Francis Haley House

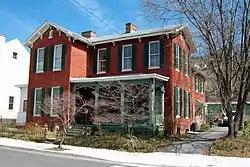
Francis Haley House, March 2011

The Francis Haley House is a historic home in Cumberland, Allegany County, Maryland, United States. The house is an Italianate-influenced -story, brick structure built about 1870. It was erected as the residence of a brick manufacturer, Francis Haley.